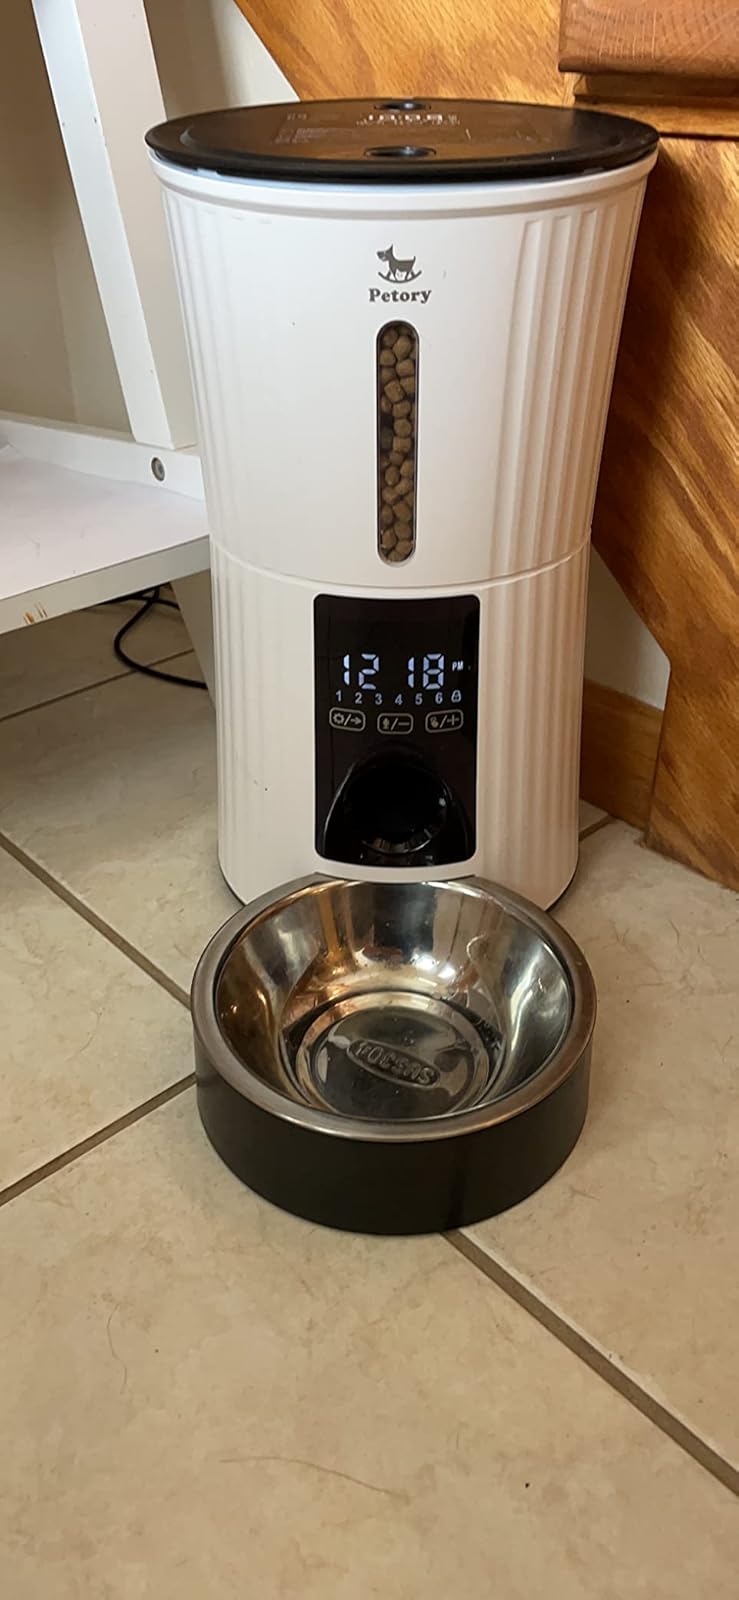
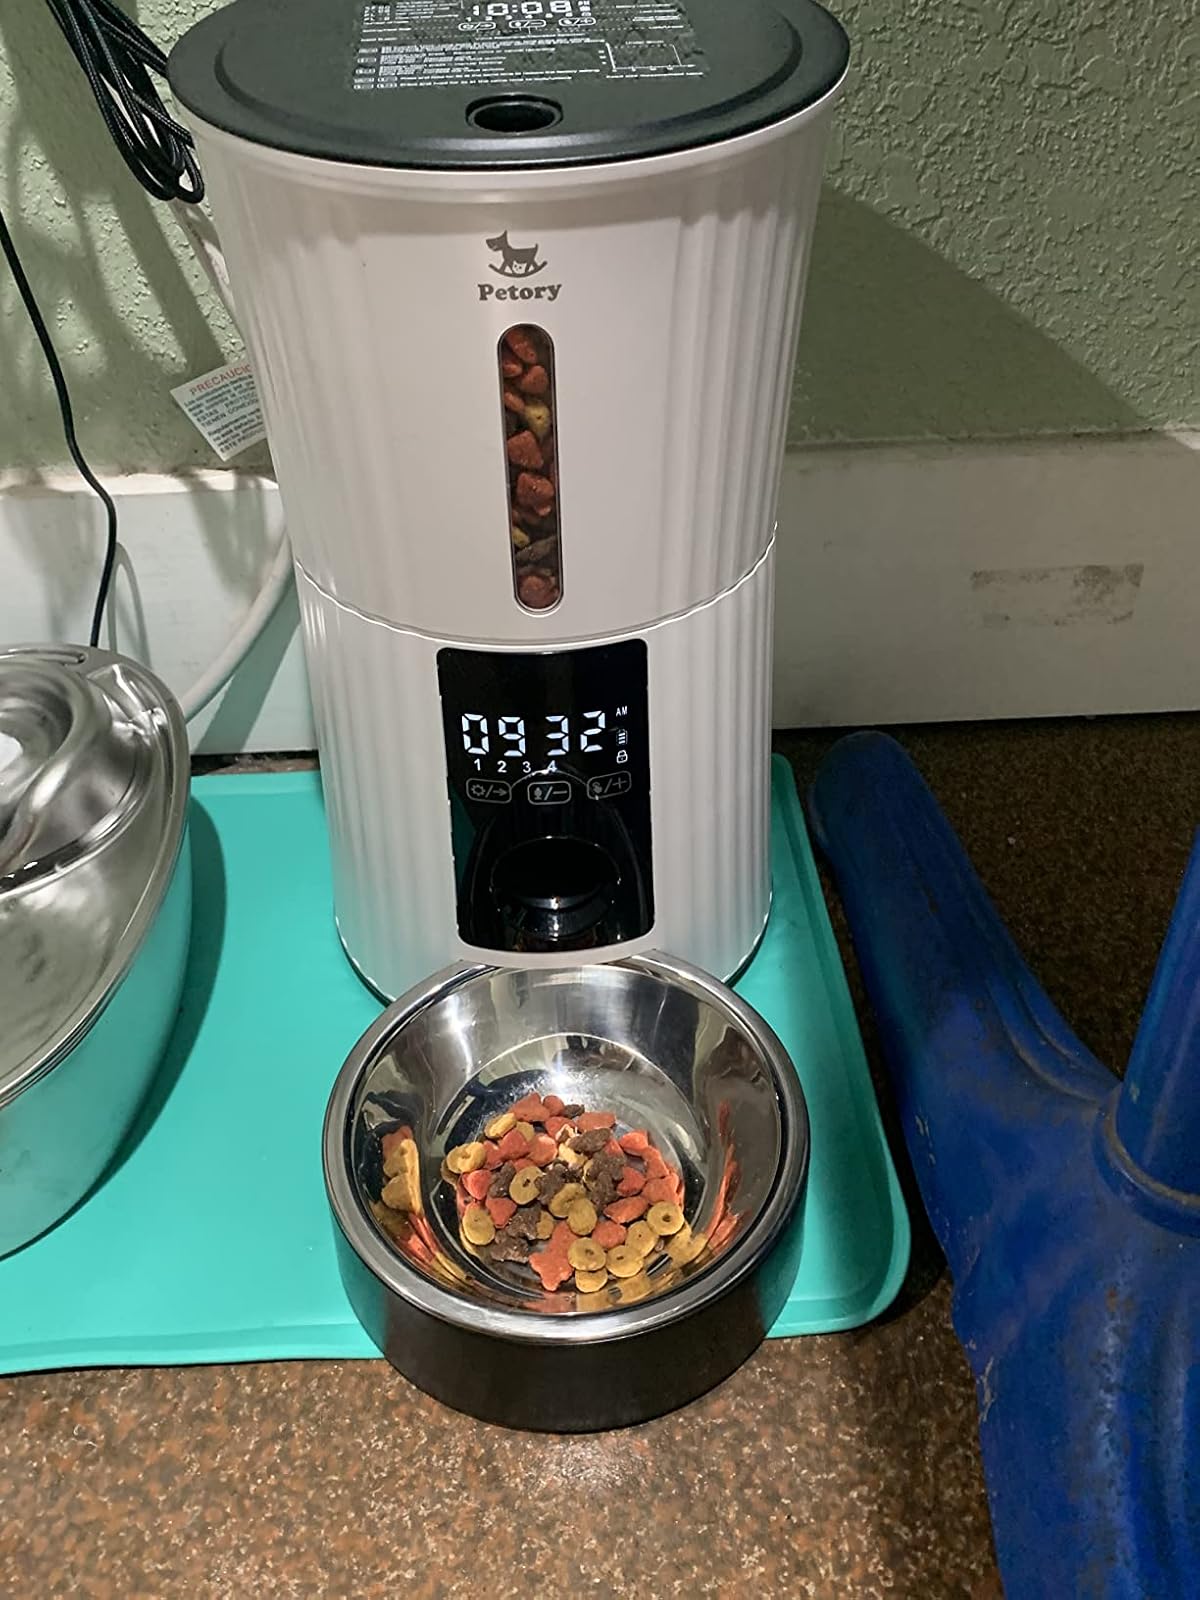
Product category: items_feeder
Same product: yes